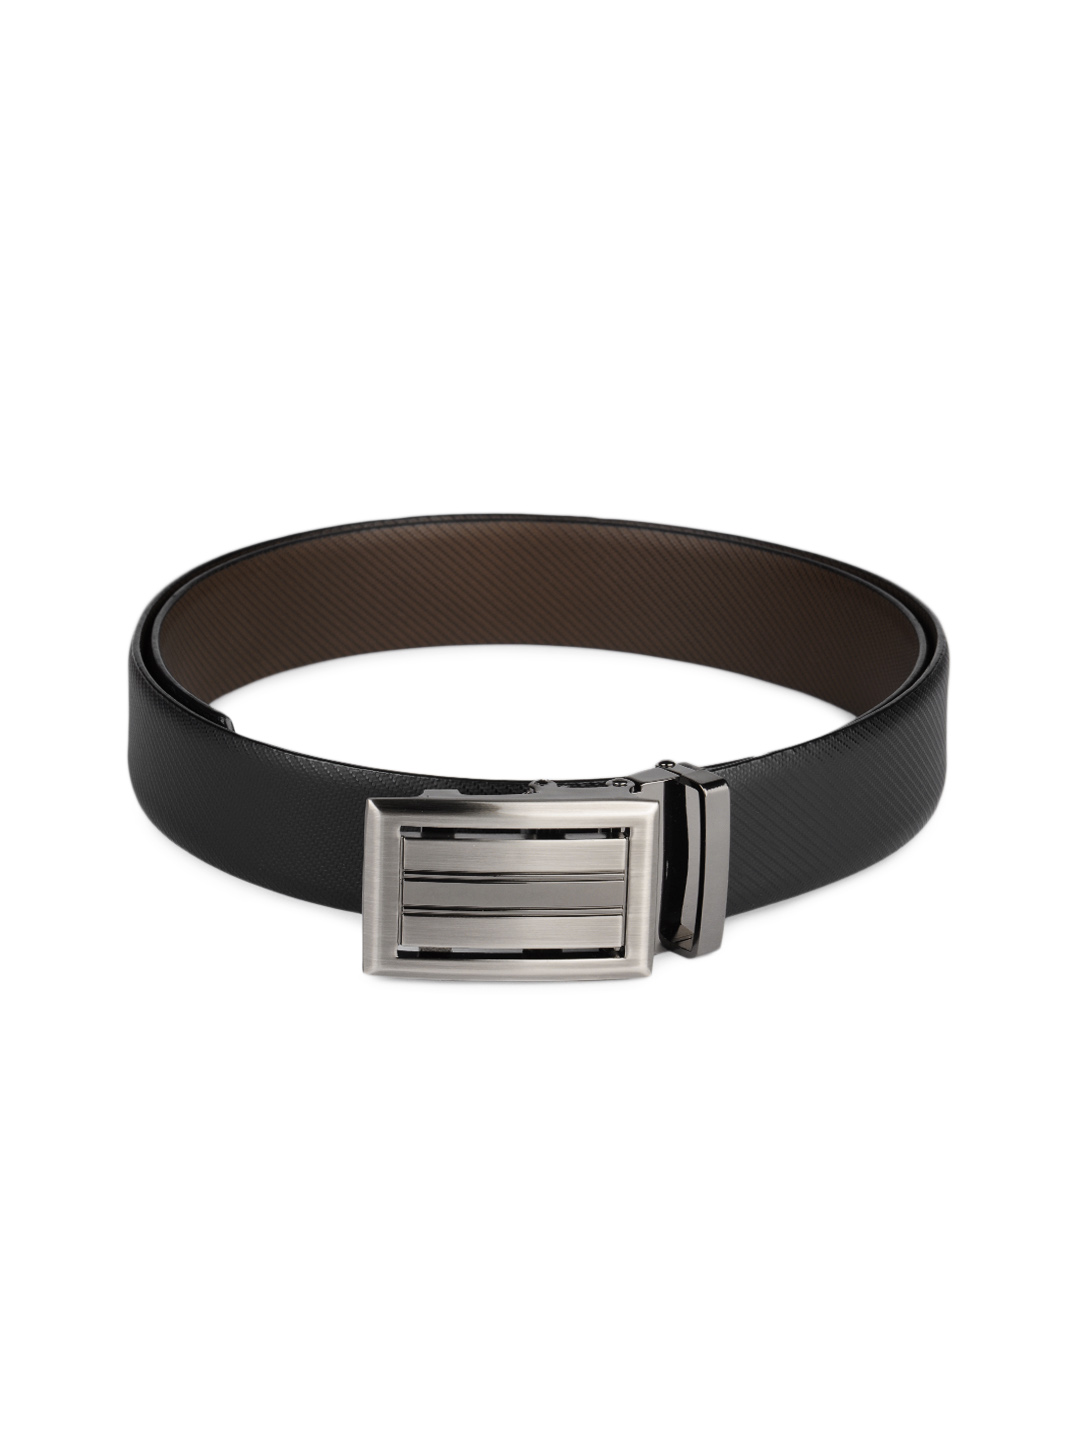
OTLS Men Black & Brown Reversible Leather Belt
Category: Accessories / Belts / Belts
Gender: Men
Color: Black
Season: Summer 2015
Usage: Casual